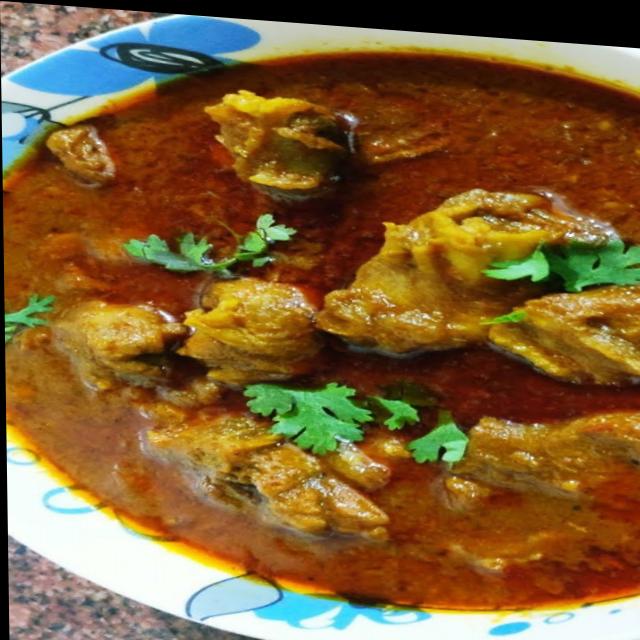
Dish: mutton_curry